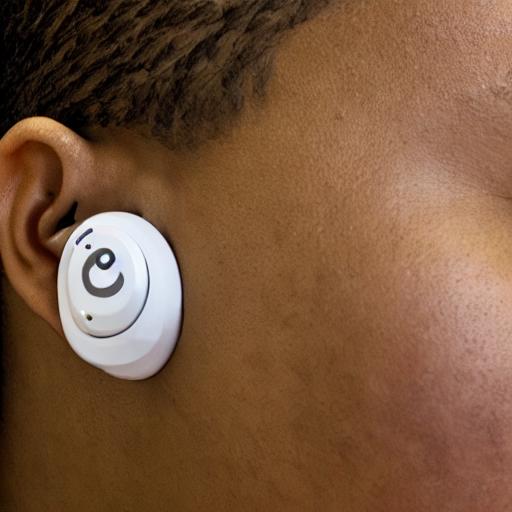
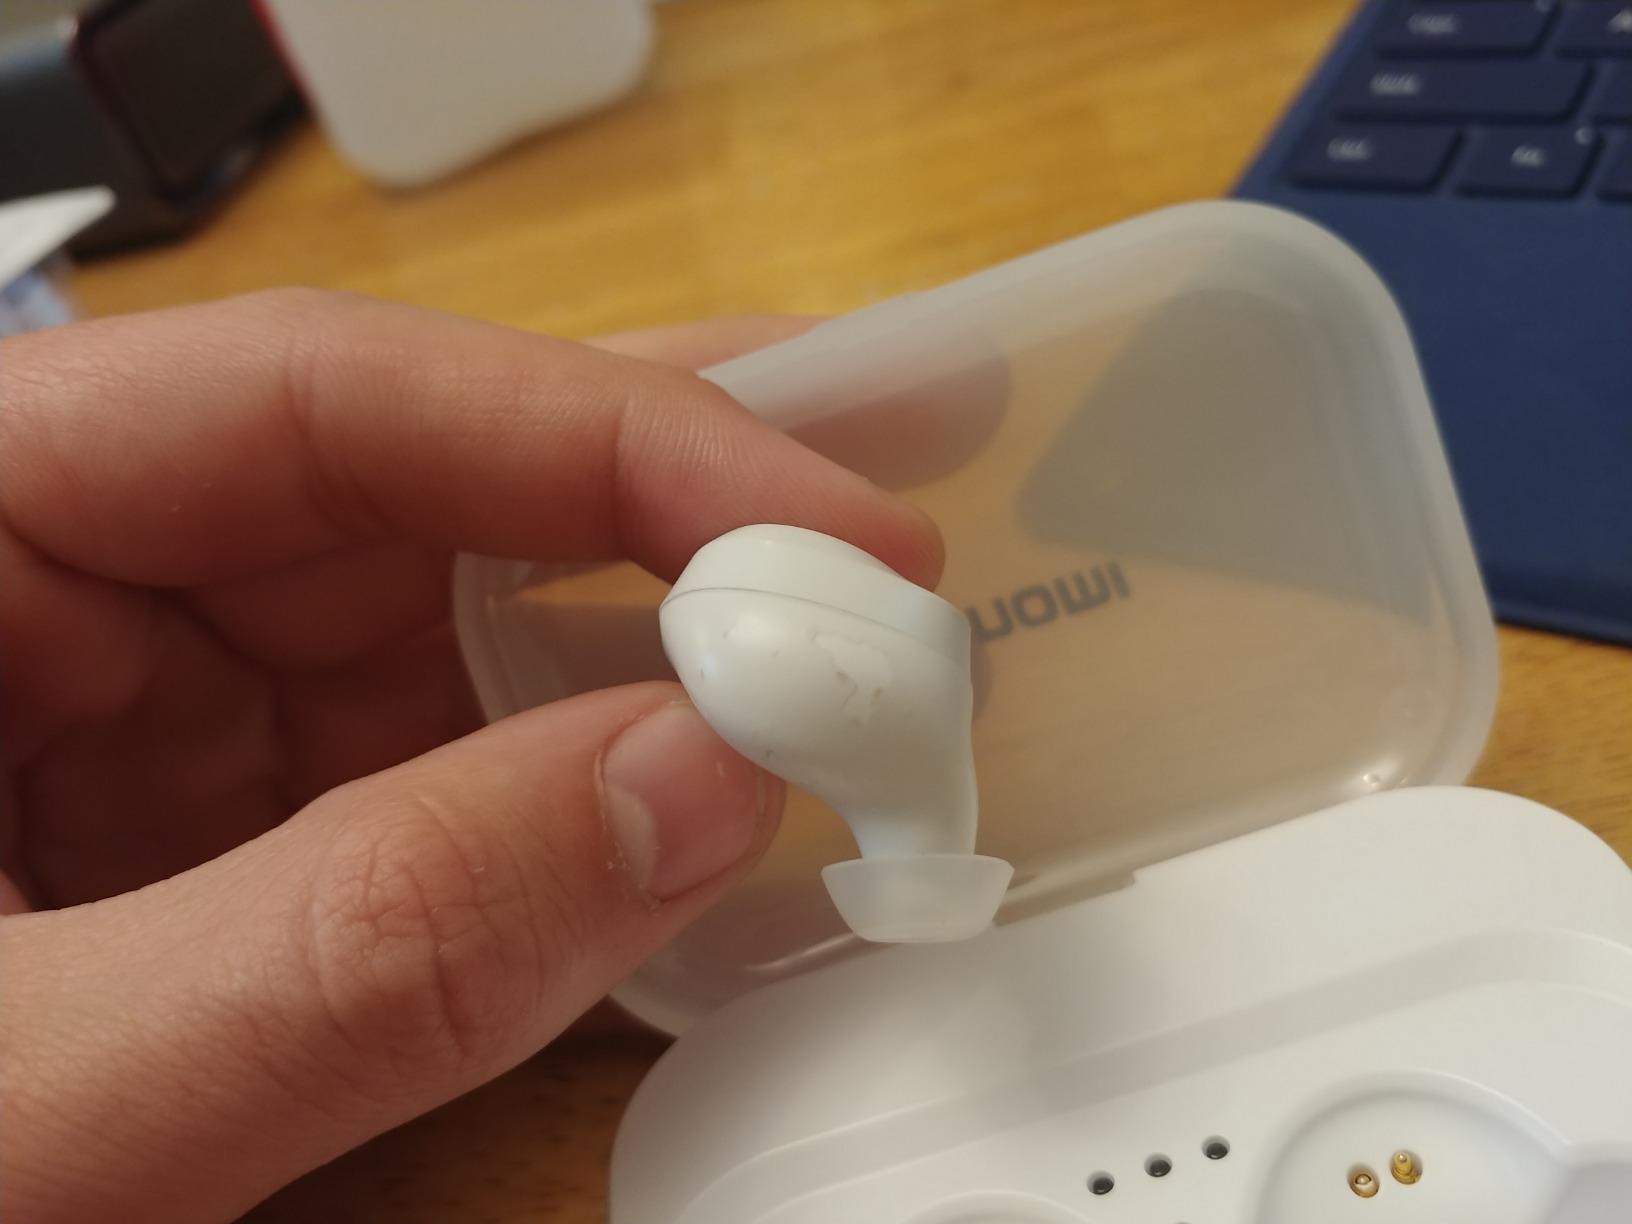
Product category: earbuds
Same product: no